Light in painting

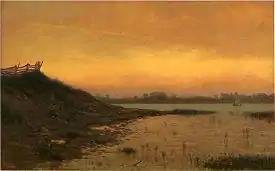
"Long Island" (1862), by James Augustus Suydam, private collection

In his youth he was influenced by Caravaggio, to evolve later to a more diaphanous light, as shown in his two paintings of the Villa Medici, in which light filters through the trees. Throughout his career he achieved a great mastery in capturing a type of light of atmospheric origin, of the irradiation of light and chromatic vibration, with a fluid technique that pointed to the forms rather than defining them, thus achieving a dematerialized but truthful vision of reality, a reality that transcends matter and is framed in the world of ideas. After the smoothly executed tenebrism and precise drawing of his first period in Seville ("Vieja friendo huevos", 1618, National Gallery of Scotland, Edinburgh; "El aguador de Sevilla", 1620, Apsley House, London), his arrival at the Madrid court marked a stylistic change influenced by Rubens and the Venetian school – whose work he was able to study in the royal collections – with looser brushstrokes and soft volumes, while maintaining a realistic tone derived from his youthful period. Finally, after his trip to Italy between 1629 and 1631, he reached his definitive style, in which he synthesized the multiple influences received, with a fluid technique of pasty brushstrokes and great chromatic richness, as can be seen in "La fragua de Vulcano" (1631, Museo del Prado, Madrid). "The Surrender of Breda" (1635, Museo del Prado, Madrid) was a first milestone in his mastery of atmospheric light, where color and luminosity achieve an accentuated protagonism. In works such as "Pablo de Valladolid" (1633, Museo del Prado, Madrid), he managed to define the space without any geometric reference, only with lights and shadows. The Sevillian artist was a master at recreating the atmosphere of enclosed spaces, as shown in "Las Meninas" (1656, Museo del Prado, Madrid), where he placed several spotlights: the light that enters through the window and illuminates the figures of the Infanta and her ladies-in-waiting, the light from the rear window that shines around the lamp hanger and the light that enters through the door in the background. In this work he constructed a plausible space by defining or diluting the forms according to the use of light and the nuance of color, in a display of technical virtuosity that has led to the consideration of the canvas as one of the masterpieces in the history of painting. In a similar way, he succeeded in structuring space and forms by means of light planes in "Las hilanderas" (1657, Museo del Prado, Madrid).